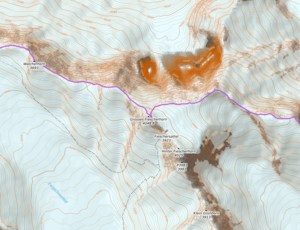
carte réalisée sur umap This map was created from OpenStreetMap project data, collected by the community. This map may be incomplete, and may contain errors. Don't rely solely on it for navigation.
Le Gross Fiescherhorn est, comme le Hinter Fiescherhorn, un sommet de plus de 4 000 mètres dans les Alpes bernoises.